Conservative Party (Armenia)

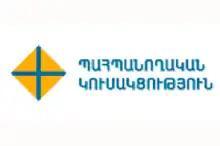
Alternative logo of the party.

The party supports strengthening Armenia's state security, protection of the Armenian language, culture and Christian traditions, civil rights, freedom of conscience and property rights. Furthermore, the party believes in developing a strong democracy, civil society and European legal model, good neighborly relations, and a highly developed educational system and economy. The party proclaims that state intervention in daily activities of its citizens should be minimal.